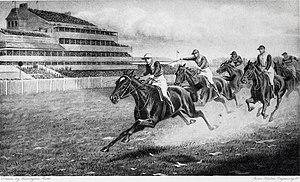
Le Derby Stakes, aussi appelé Le Derby, et mondialement connu sous le nom de Derby d'Epsom, est une course hippique de plat.